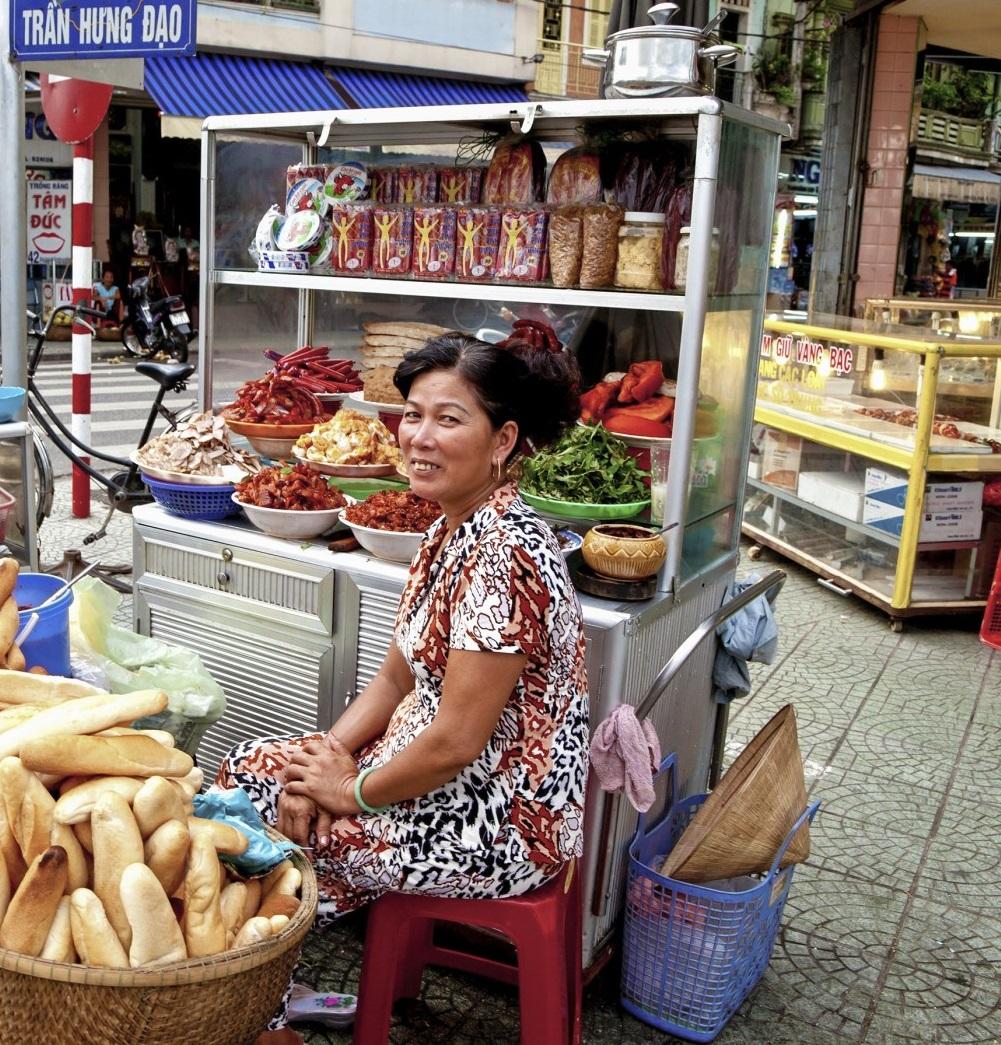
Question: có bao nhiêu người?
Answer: có một